Answer in natural language. Considering the relative positions, where is Doorway (highlighted by a blue box) with respect to gray oval dog bed (highlighted by a red box)? Choose between the following options: below or above
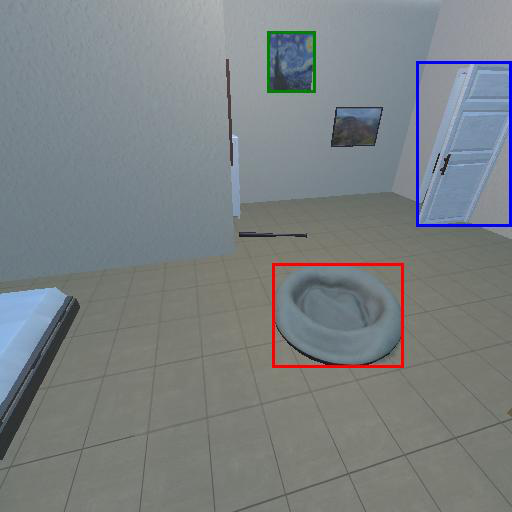
<answer>above</answer>